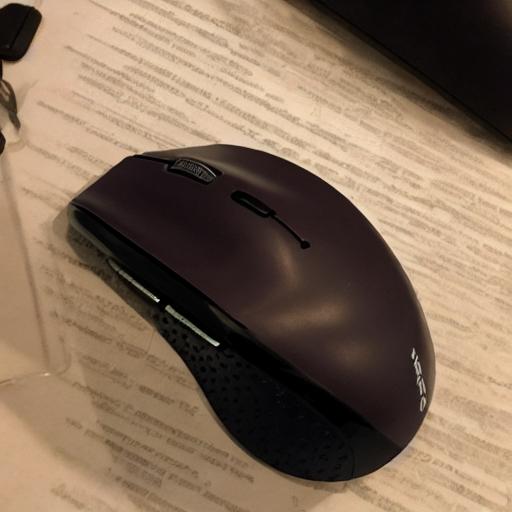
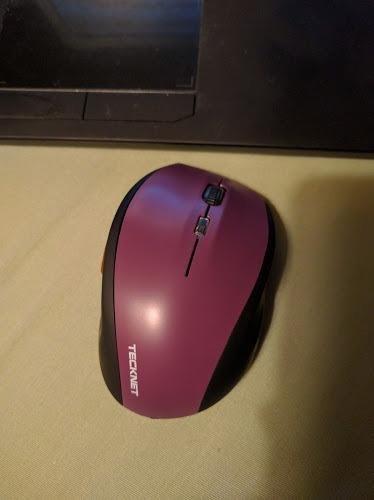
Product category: mouse
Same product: no